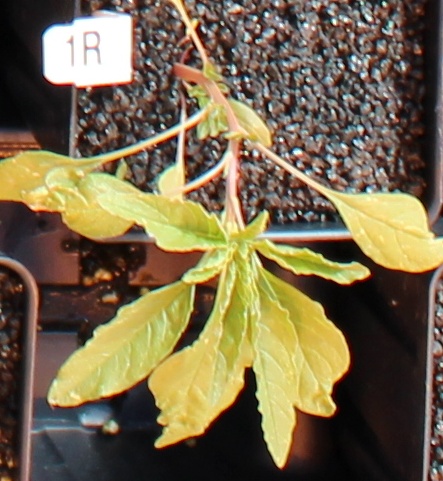
Label: Waterhemp